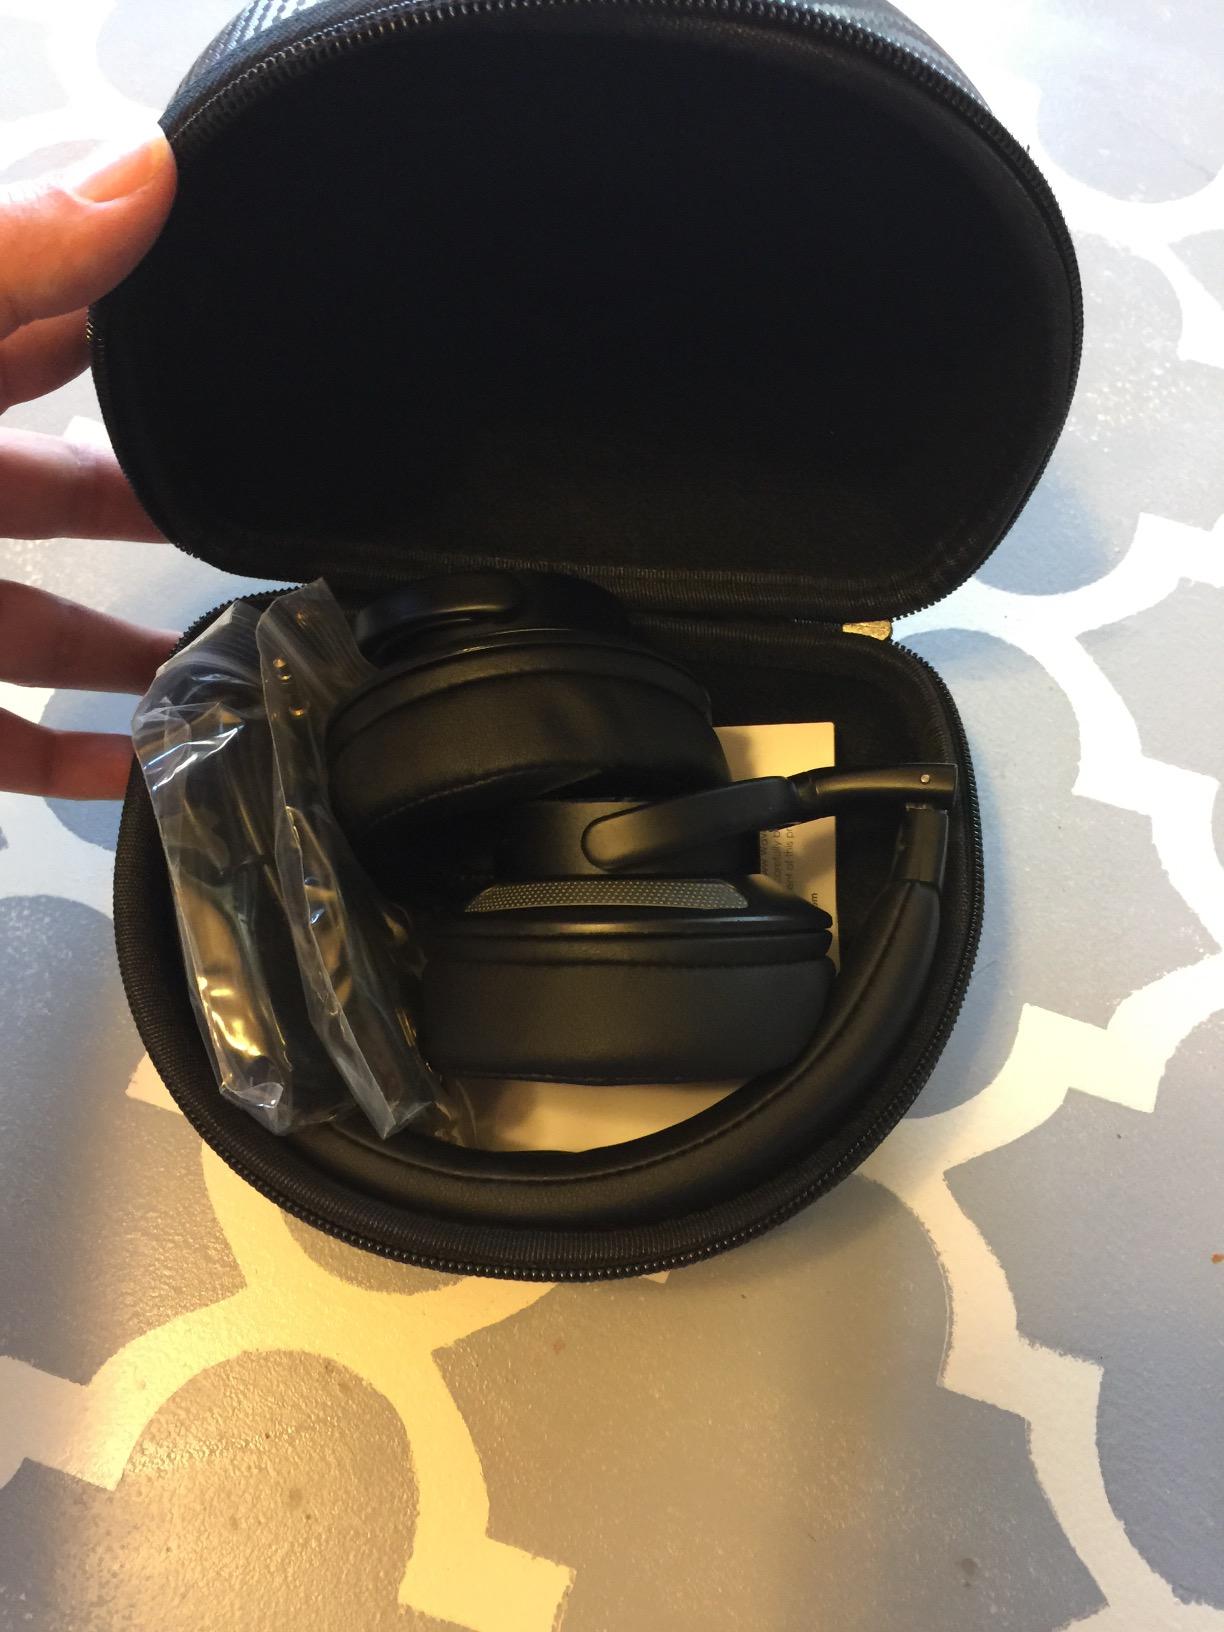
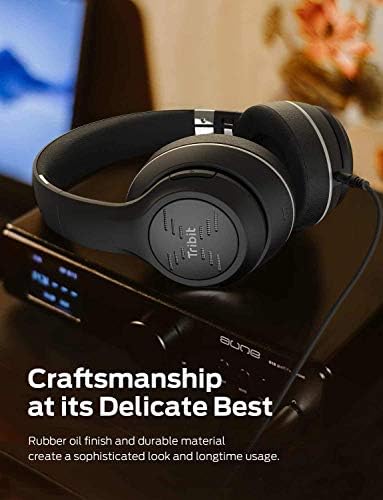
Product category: headphones
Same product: no